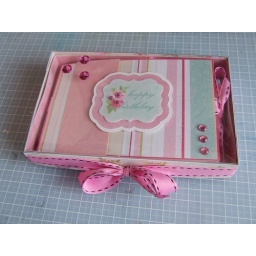
Star book in it's box